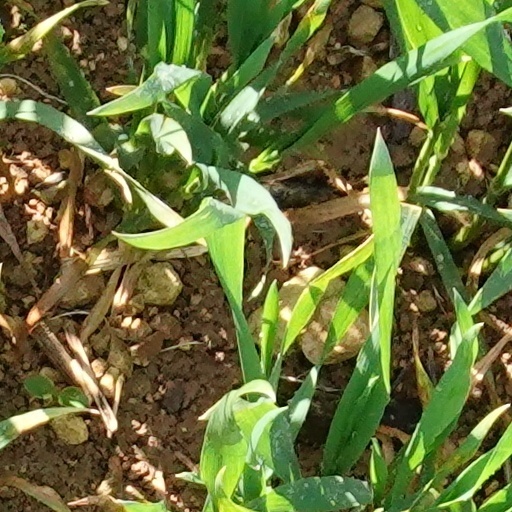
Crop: wheat